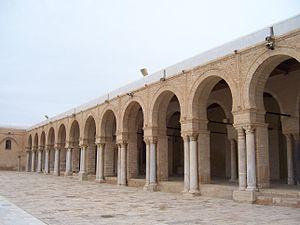
Vue du portique situé du côté oriental de la cour de la Grande Mosquée de Kairouan, en Tunisie.
Une baie est une ouverture dans un mur. Elle est destinée à laisser un passage à travers le mur pour permettre aux hommes ou aux animaux de circuler, pour éclairer, pour aérer. Dans certains cas, la baie est destinée uniquement à orner, c'est le cas des baies aveugles.